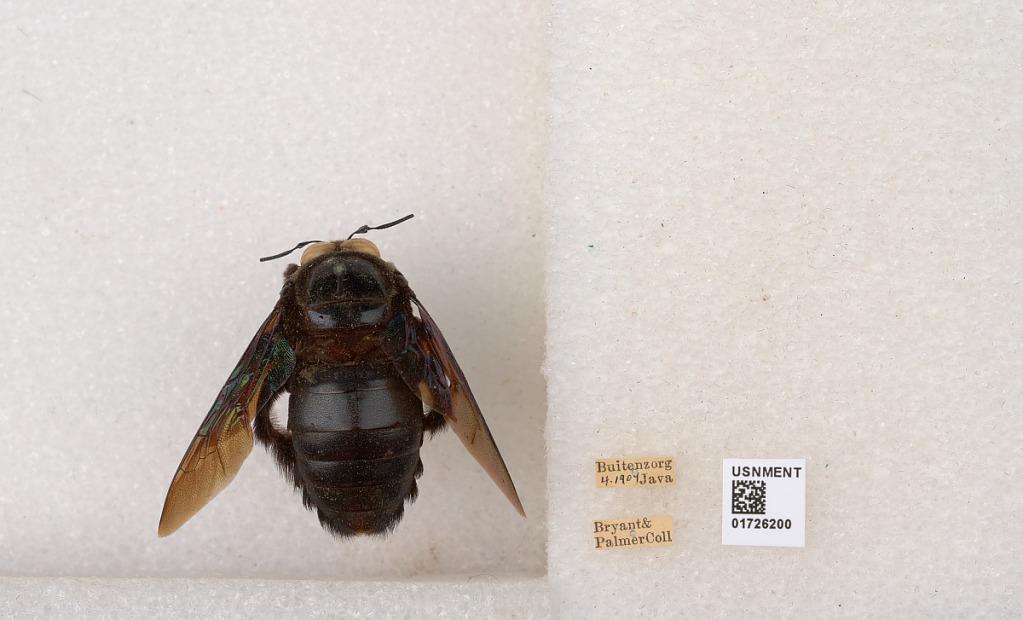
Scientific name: Xylocopa (Mesotrichia) latipes (Drury)
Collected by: Bryant & Palmer
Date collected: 1904-4-1
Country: Indonesia
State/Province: West Java
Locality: Buitenzorg